Hybodus

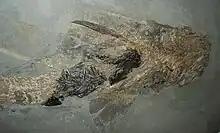
Large numbers of belemnite rostra have been found as gut contents in "Hybodus" fossils

Several "Hybodus" species, including "H. butleri", "H. rajkovichi", and "H. montanensis", were later reassigned to "Meristodonoides". "H. basanus" and "H. fraasi" are now included in the genus "Egertonodus," though the placement of the latter in the "Egertonodus" is considered tentative, due to the strong differences in tooth morphology between the two species. "H. obtusus" represents a junior synonym of "Asteracanthus ornatissimus". Multiple Triassic species previously assigned to "Hybodus" including "H. microdus", "H. yohi", "H. zuodengensis" and "H. bugarensis" are not hybodonts and most likely belong to an entirely separate order Synechodontiformes. Two new species from China, "H. xinzhuangensis" and "H. chuanjieensis" are named in 2018, and "H. houtienensis" is considered, while other species from China and Thailand are no longer part of the genus and requires reassessment. However, the only two species that should be retained within the genus "Hybodus" are the type species "H. reticulatus" and the other species "H. hauffianus". The problem is that even those two species require reassessment.